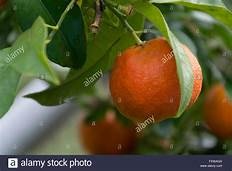
Label: mandarine